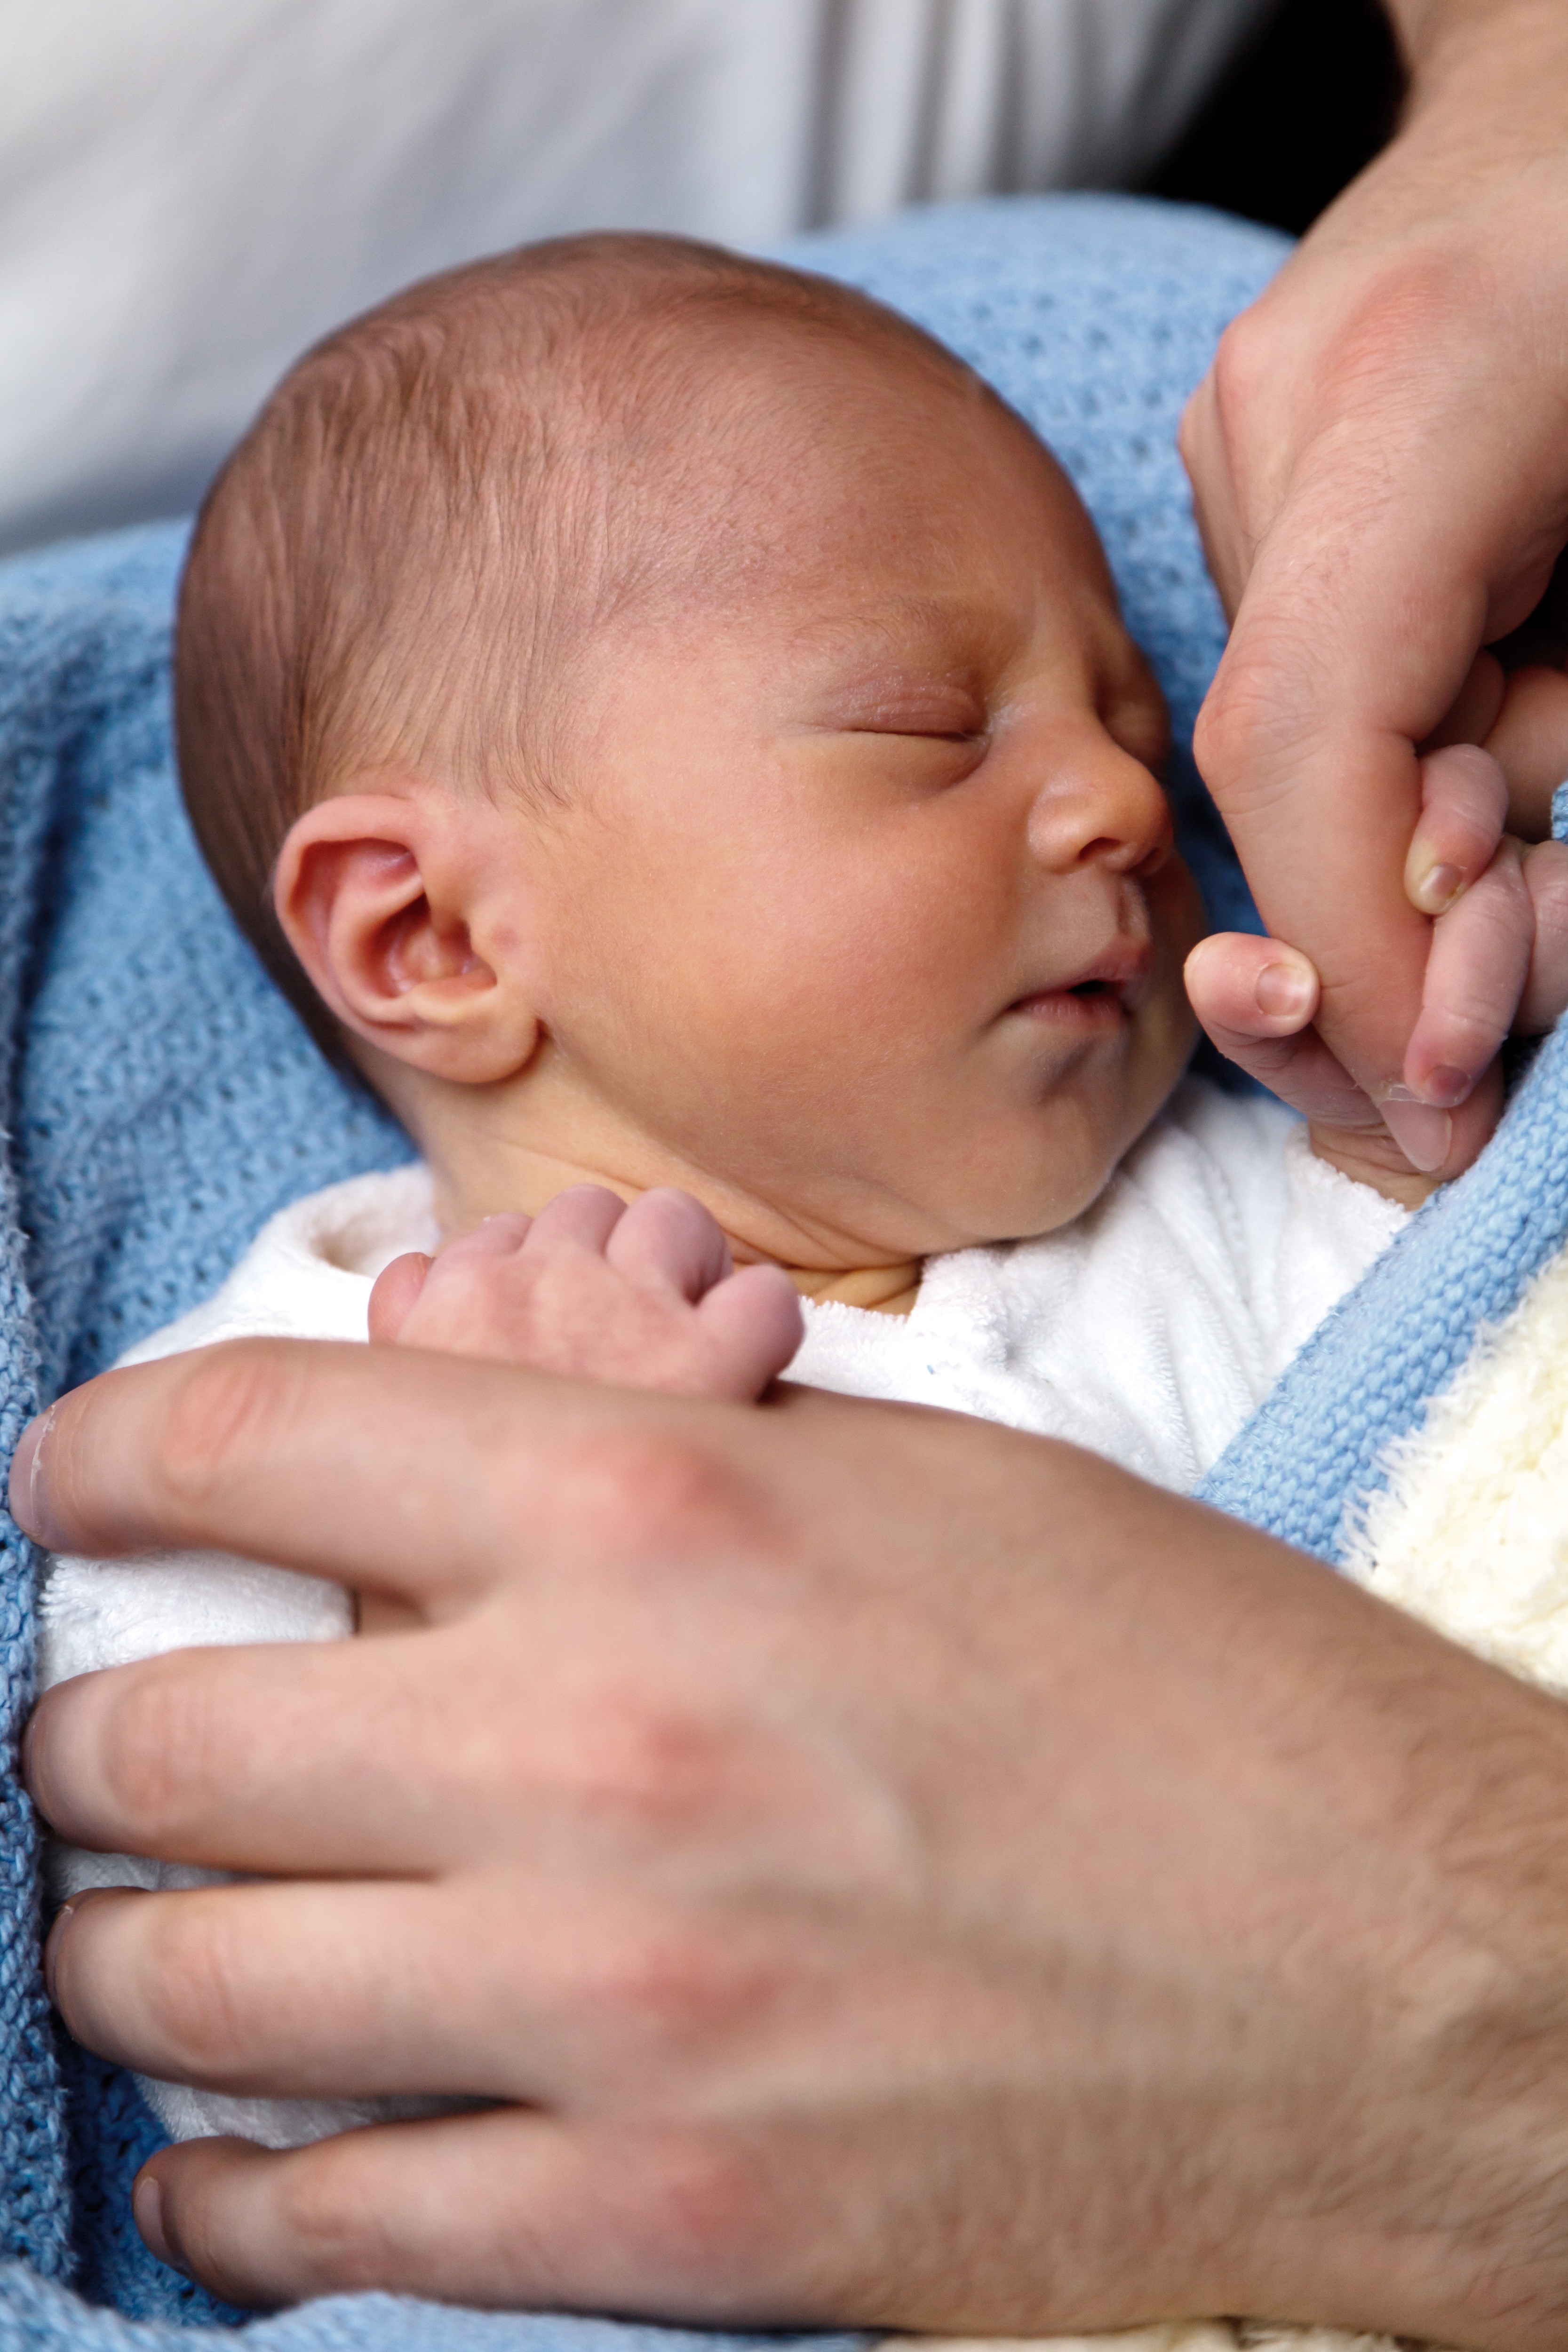
hand, man, person, people, play, boy, cute, male, portrait, young, sleeping, small, child, human, baby, muscle, face, sleep, innocent, infant, newborn, toddler, innocence, little, beautiful, resting, napping, adorable